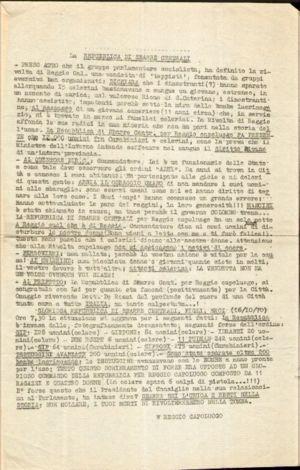
La République de Sbarre est une république autoproclamée par des habitants de Sbarre, un quartier de Reggio de Calabre, lors de la révolte qui a agité la ville de juillet 1970 à février 1971. La micronation disparaît après la fin des émeutes au début des années 1970.